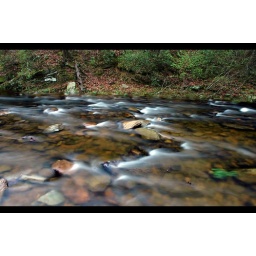
I love the glassy feel to the water as it flows over the rocks in the stream.